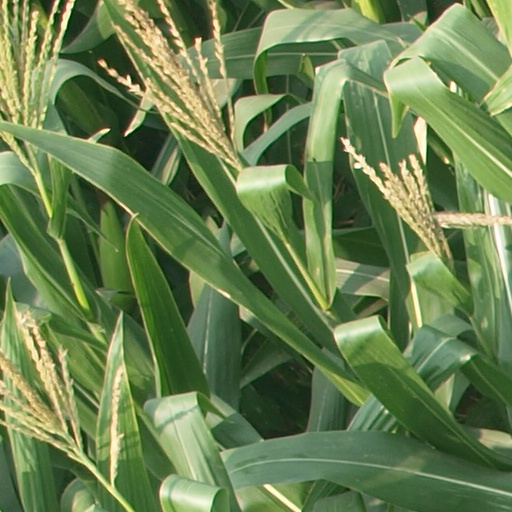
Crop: maize; corn